Abrigo de la Quebrada

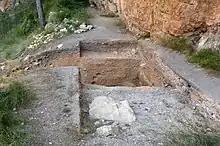
Excavation on-site

The Abrigo de la Quebrada is an archaeological site in the municipality of Chelva, in the Spanish Province of Valencia, ca. 65 km northwest of the city of Valencia. It shows evidence of frequent occupation by Neanderthals.